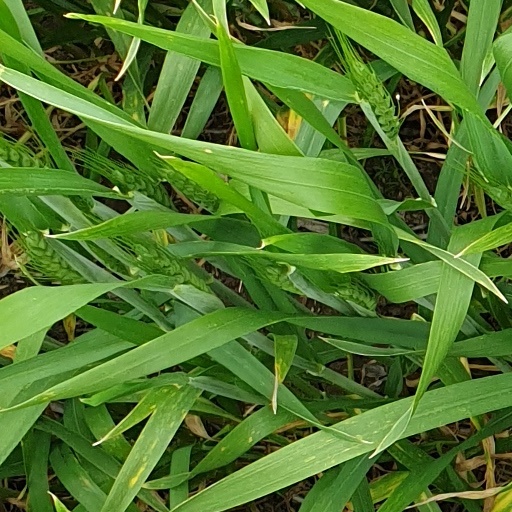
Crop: wheat